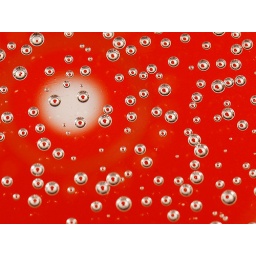
Sparkling water in a large glass and a red CD in the background.